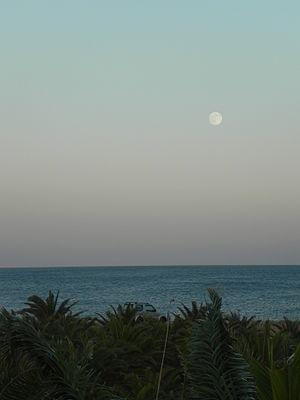
Copanello ou Copanello de Stalettì est une frazione de la commune de Stalettì dans la province de Catanzaro. C'est une localité balnéaire de la côte de la mer Ionienne surnommée la perla dello Jonio catanzarese, c'est-à-dire la Perle de la Mer Ionienne de Catanzaro. Elle est délimitée au nord par le fleuve Alessi et au sud par le torrent Lamia. Copanello est elle-même divisée en deux hameaux : Copanello Alto et Copanello Lido.